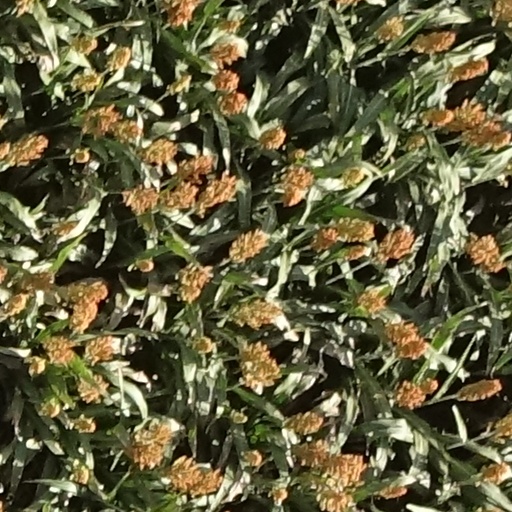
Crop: sorghum